Valley of the Giants (film)

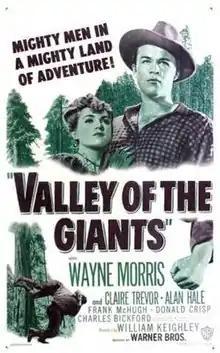
Theatrical release poster

Valley of the Giants is a 1938 American Technicolor adventure film/lumberjack Western directed by William Keighley, written by Seton I. Miller and Michael Fessier, and starring Wayne Morris, Claire Trevor, Frank McHugh, Alan Hale Sr., Donald Crisp, and Charles Bickford. It is based on the novel "The Valley of the Giants" by Peter B. Kyne, which had previously been filmed as a silent in 1927. The film was released by Warner Bros. on September 17, 1938.